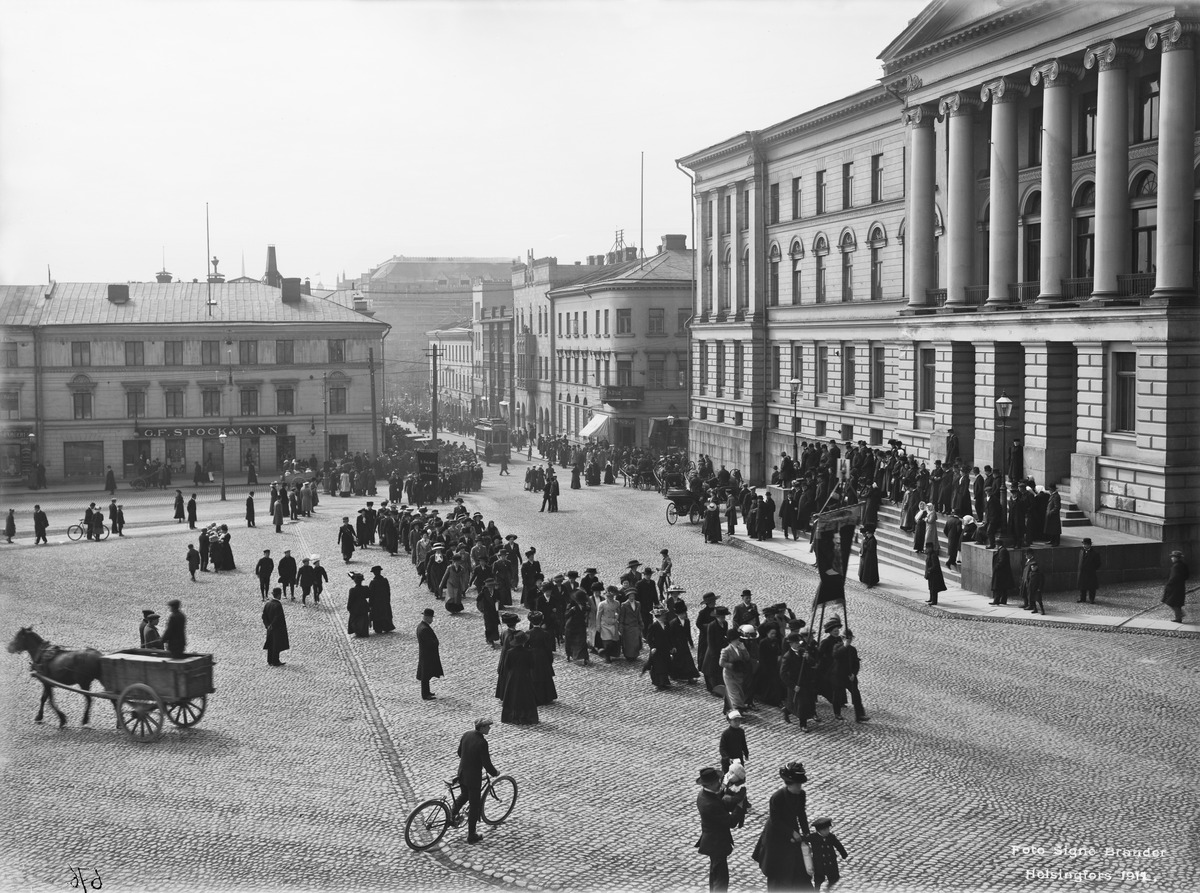
Työläisten vappukulkue Senaatintorilla
sisällön kuvaus: Työläisten vappukulkue Senaatintorilla. mustavalkoinen
Kuvaaja: Brander, Signe, valokuvaaja
Ajankohta: kuvausaika 01.05.1912
Paikka: Suomi, Uusimaa, Helsinki, Kluuvi Helsinki, Senaatintori
Aiheet: liikehuoneistot, naiset, vuotuisjuhlat vappu, työväenliike, marssit